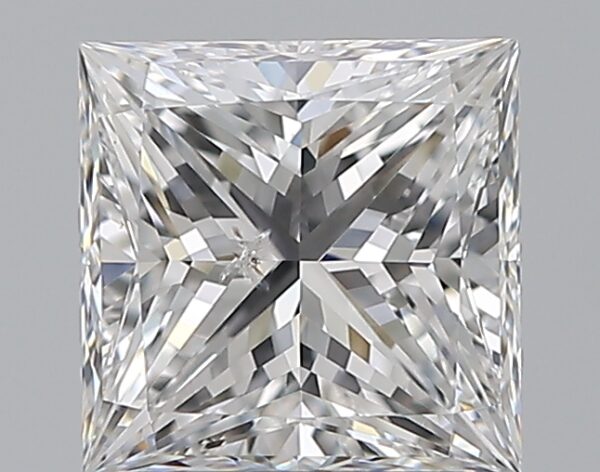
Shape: princess
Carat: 2
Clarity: SI2
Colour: E
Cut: EX
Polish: EX
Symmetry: EX
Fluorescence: N
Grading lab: GIA
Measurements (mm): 6.94 x 6.92 x 5.04